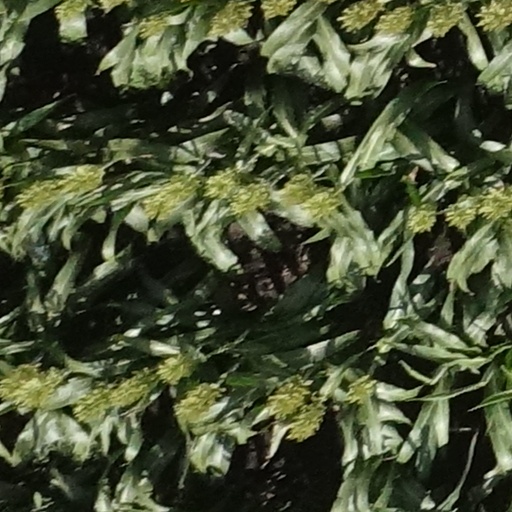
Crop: sorghum